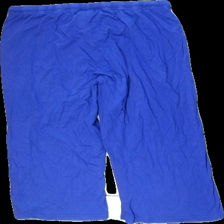
View: back
Type: Pajamas
Category: Ladies
Brand: Not in the list
Brand text on label: Peanuts Worldwide LLC
Colors: Blue, Pink
Material: 100% cotton
Pattern: Other
Cut: Regular
Size: L
Smell: Minor
Price range: <50
Recommended usage: Recycle